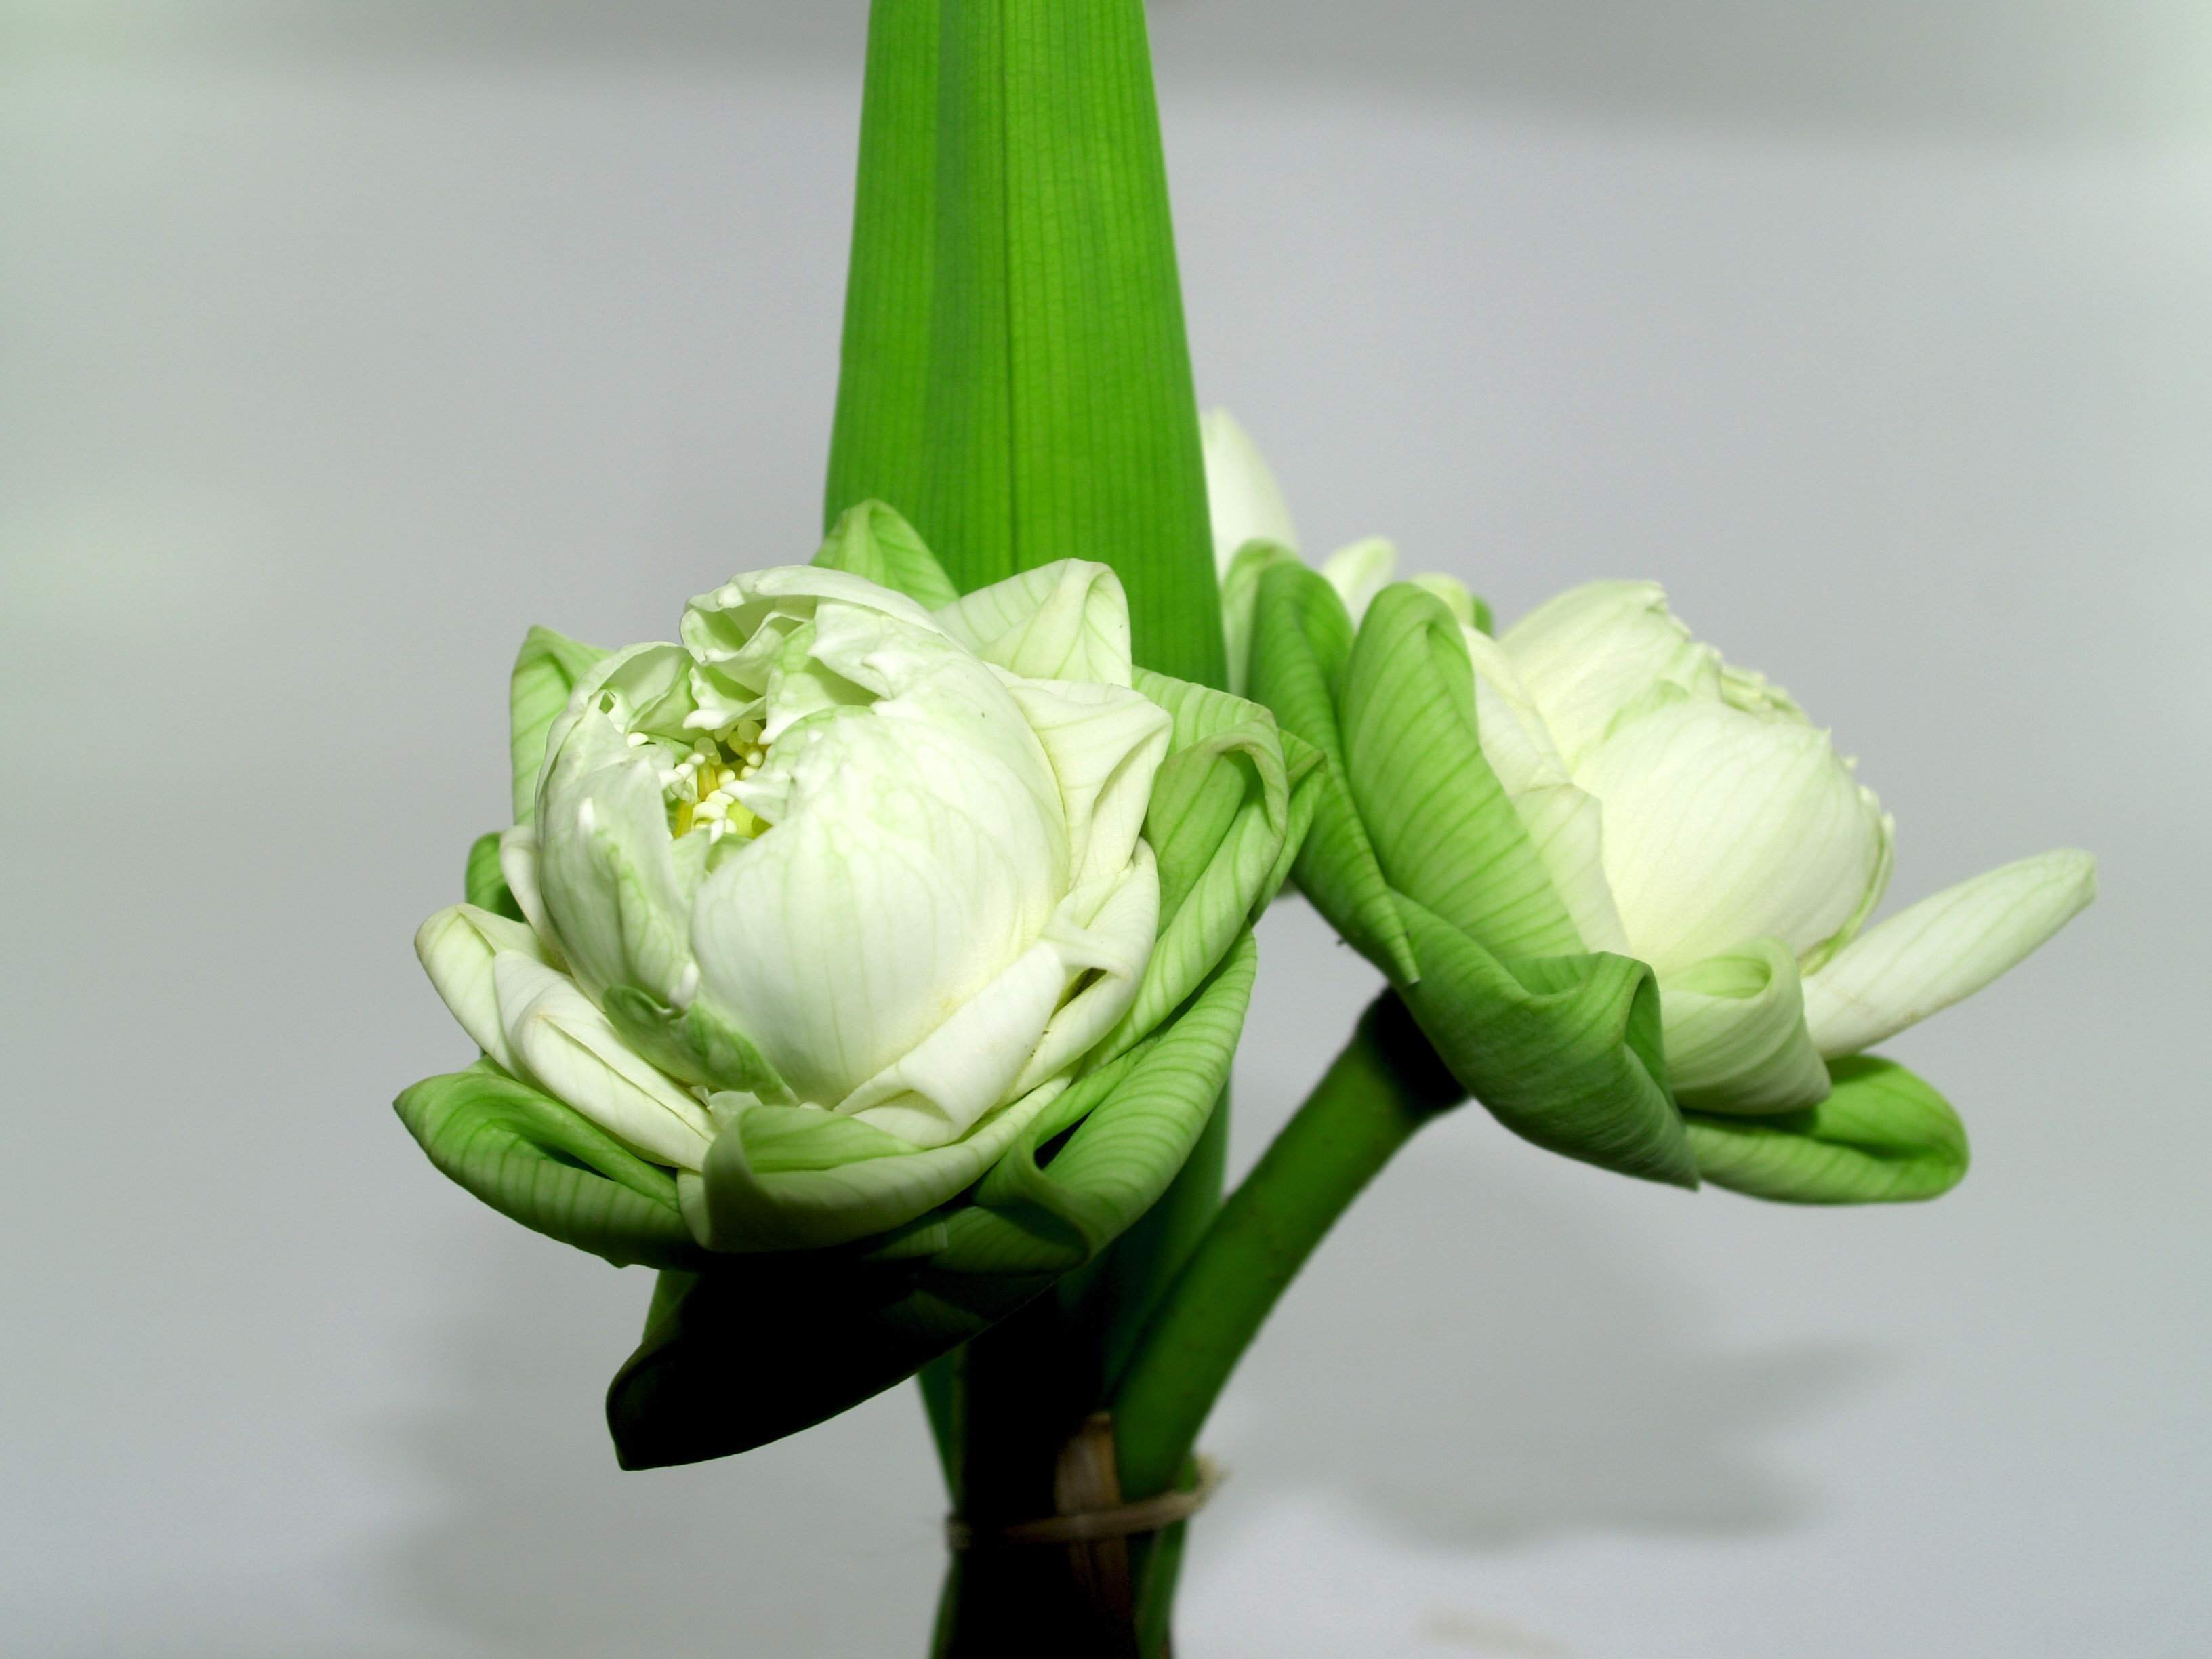
water, nature, blossom, plant, white, warm, flower, petal, floral, pool, spark, asian, vase, decoration, pollen, spring, green, relax, tropical, natural, space, meditate, asia, botany, blooming, aquatic, yellow, pink, decor, flora, botanical, florist, ornament, decorative, bright, lotus, zoom, culture, beautiful, worship, fold, lilly, bud, oriental, floristry, selective, decorate, flowering plant, daisy family, flower bouquet, cut flowers, floral design, embellish, plant stem, land plant, flower arranging